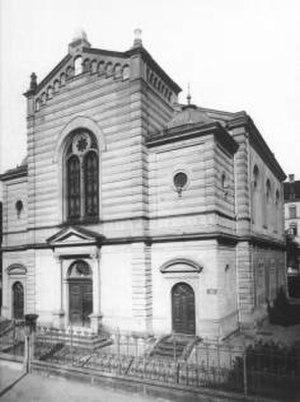
Constance est une ville du sud de l'Allemagne, enclavée sur la rive méridionale suisse du lac de Constance. Constance a actuellement une population de 81200 habitants.